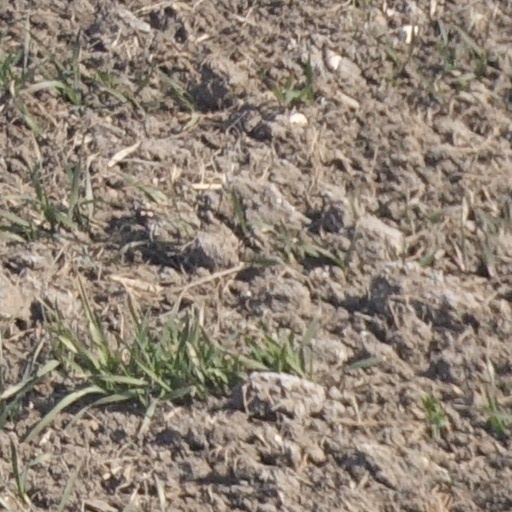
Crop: wheat